Aylmer Hunter-Weston

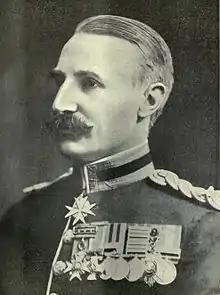
Sir Aylmer Hunter-Weston.

Because the French were taking time to get ashore, on 27 April Hunter-Weston postponed his advance until 4pm, with a view to taking the hill of Achi Baba the following day. The complex wheeling plan had neglected the effect of gullies and ravines on troop movements. Hunter-Weston, in response to a request for information at 3.30pm, reported that there was nothing to justify "alarmist" reports, but that his troops were exhausted, short of ammunition, had suffered too many casualties and were at risk from Turkish counter-attack. He declined Hamilton's request to attack that day.